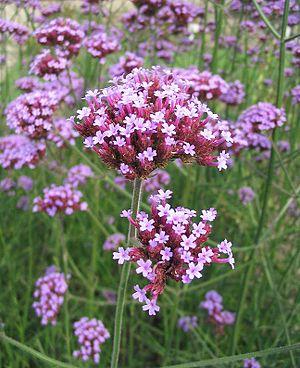
Verbena bonariensis (verveine de Buenos-Aires)
Verbena est un genre végétal de la famille des Verbenaceae. Il regroupe des plantes souvent originaires d'Amérique. Ses espèces sont appelées couramment verveines dont la plus connue est Verbena officinalis, la verveine officinale, espèce cosmopolite à laquelle on attribuait dans l'Antiquité des vertus miraculeuses.
Les verveines sont des plantes de la famille des Verbenaceae. Ce sont des plantes aromatiques ou ornementales. Les différentes espèces sont classées au moins dans trois genres différents.